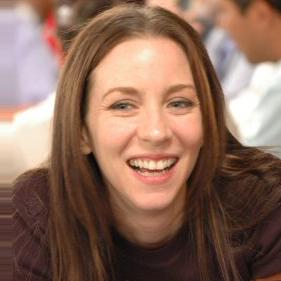
Age: 29